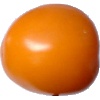
Label: yellow_tomato